A Damsel in Distress (novel)

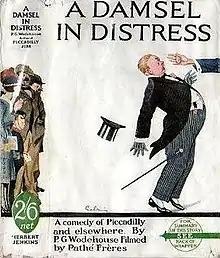
First edition (UK)

A Damsel in Distress is a novel by P. G. Wodehouse, first published in the United States on 4 October 1919 by George H. Doran, New York, and in the United Kingdom by Herbert Jenkins, London, on 15 October 1919. It had previously been serialised in "The Saturday Evening Post", between May and June of that year.